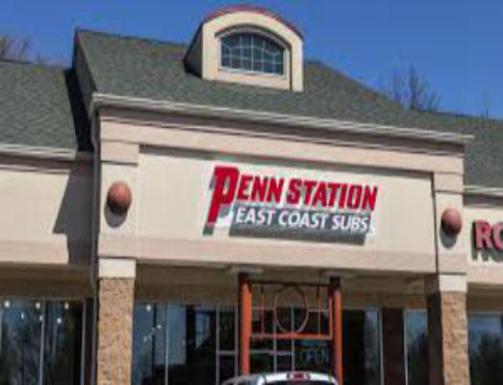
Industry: Food